Atlantic herring

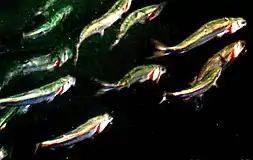
School of herring ram feeding close to the surface

Atlantic herring can school in immense numbers. Radakov estimated herring schools in the North Atlantic can occupy up to 4.8 cubic kilometres with fish densities between 0.5 and 1.0 fish/cubic metre, equivalent to several million fish in one school.